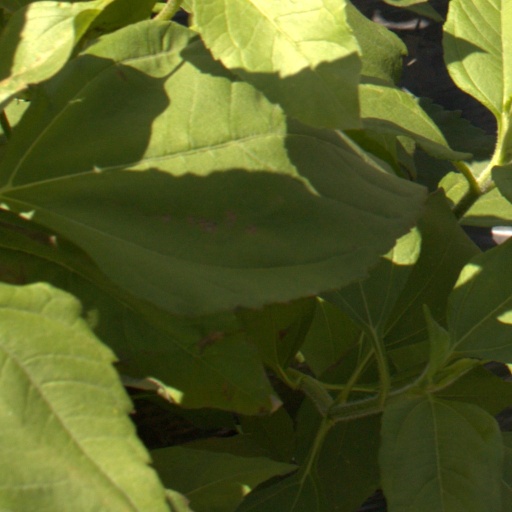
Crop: Jerusalem artichoke